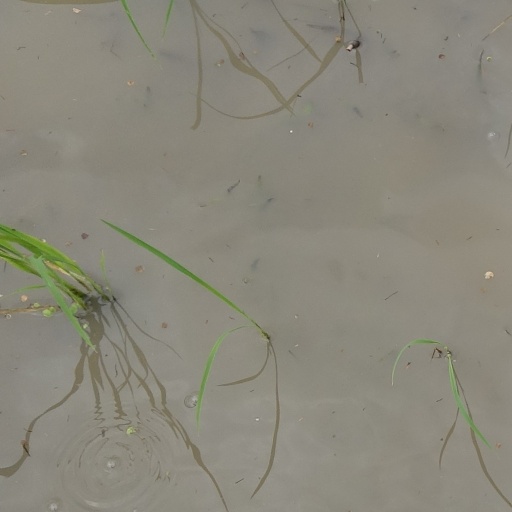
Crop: rice